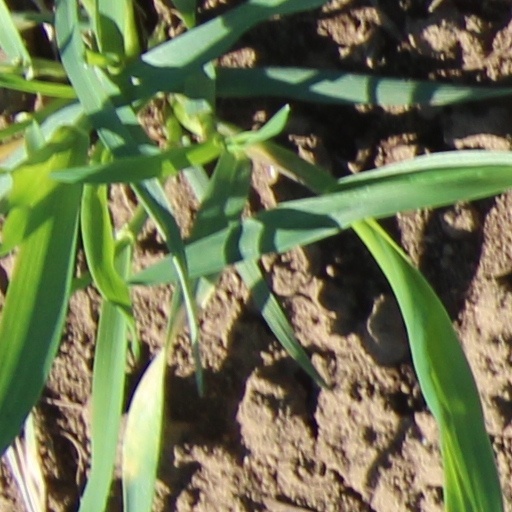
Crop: wheat